National Science Museum, South Korea

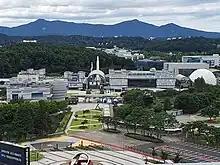

The National Science Museum is a national science museum in Daejeon, South Korea.